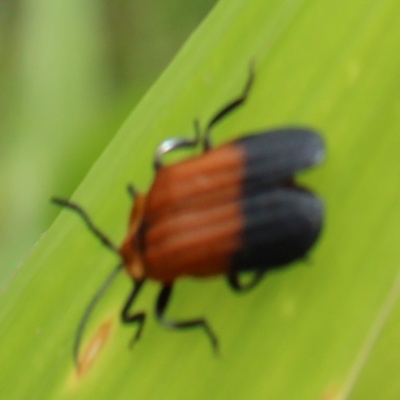
Crop: Maize
Condition: leaf beetle